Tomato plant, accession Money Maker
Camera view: bottom (45 deg); turntable rotation: 150 degrees
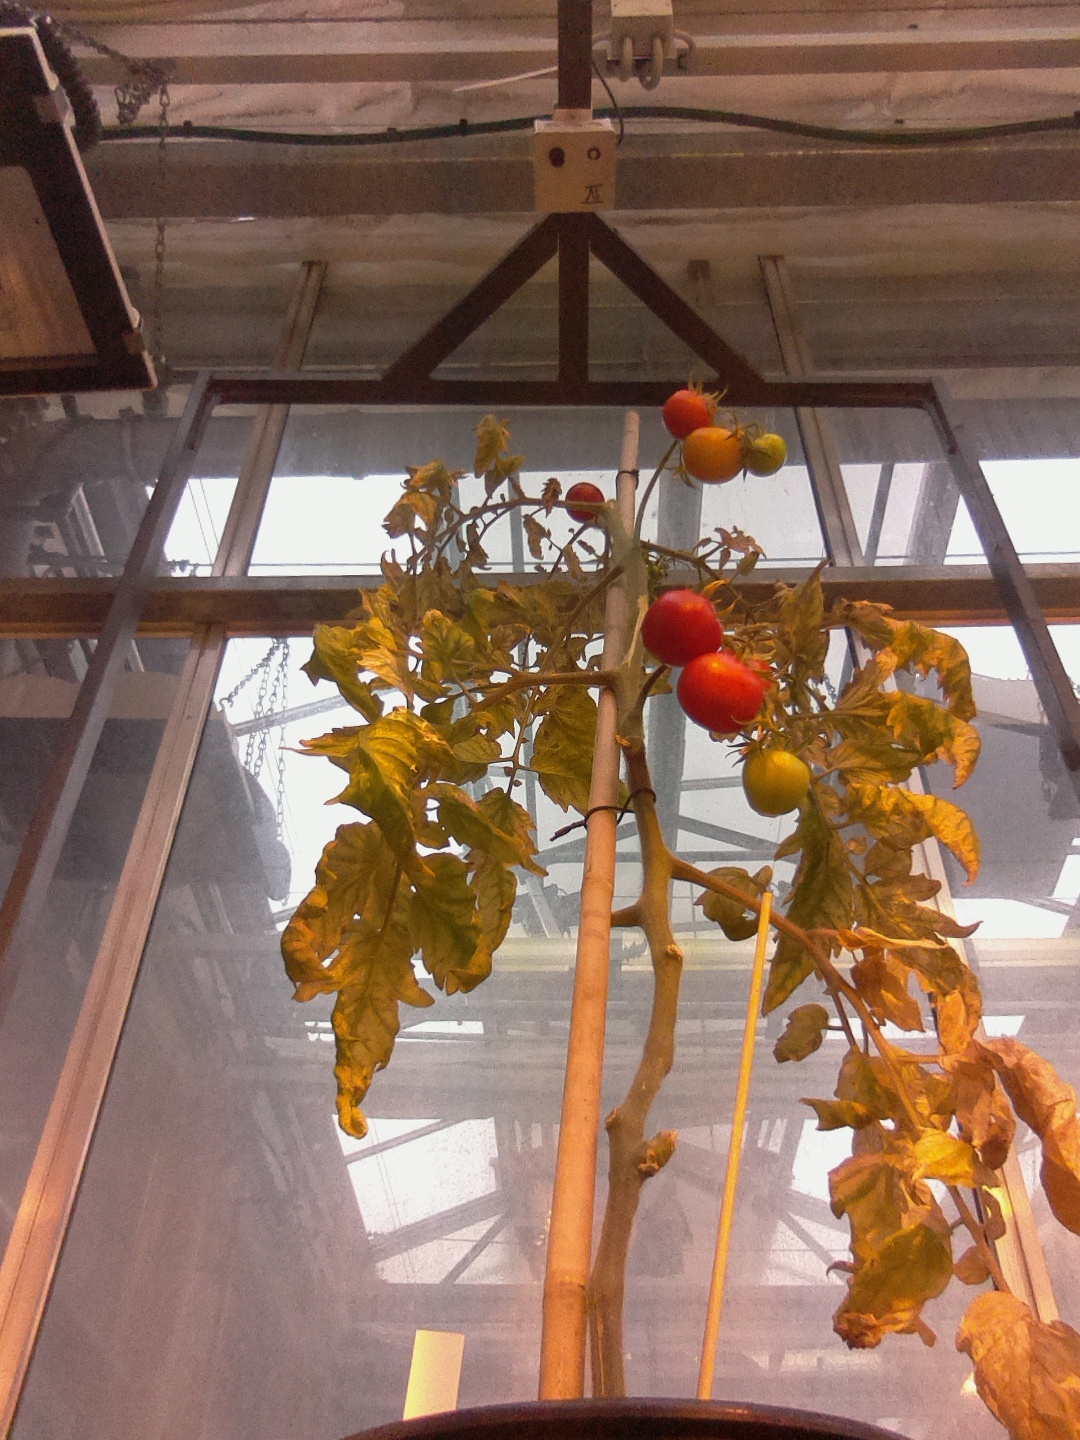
BBCH growth stage 89: 90%-100% of fruits show typical fully ripe color